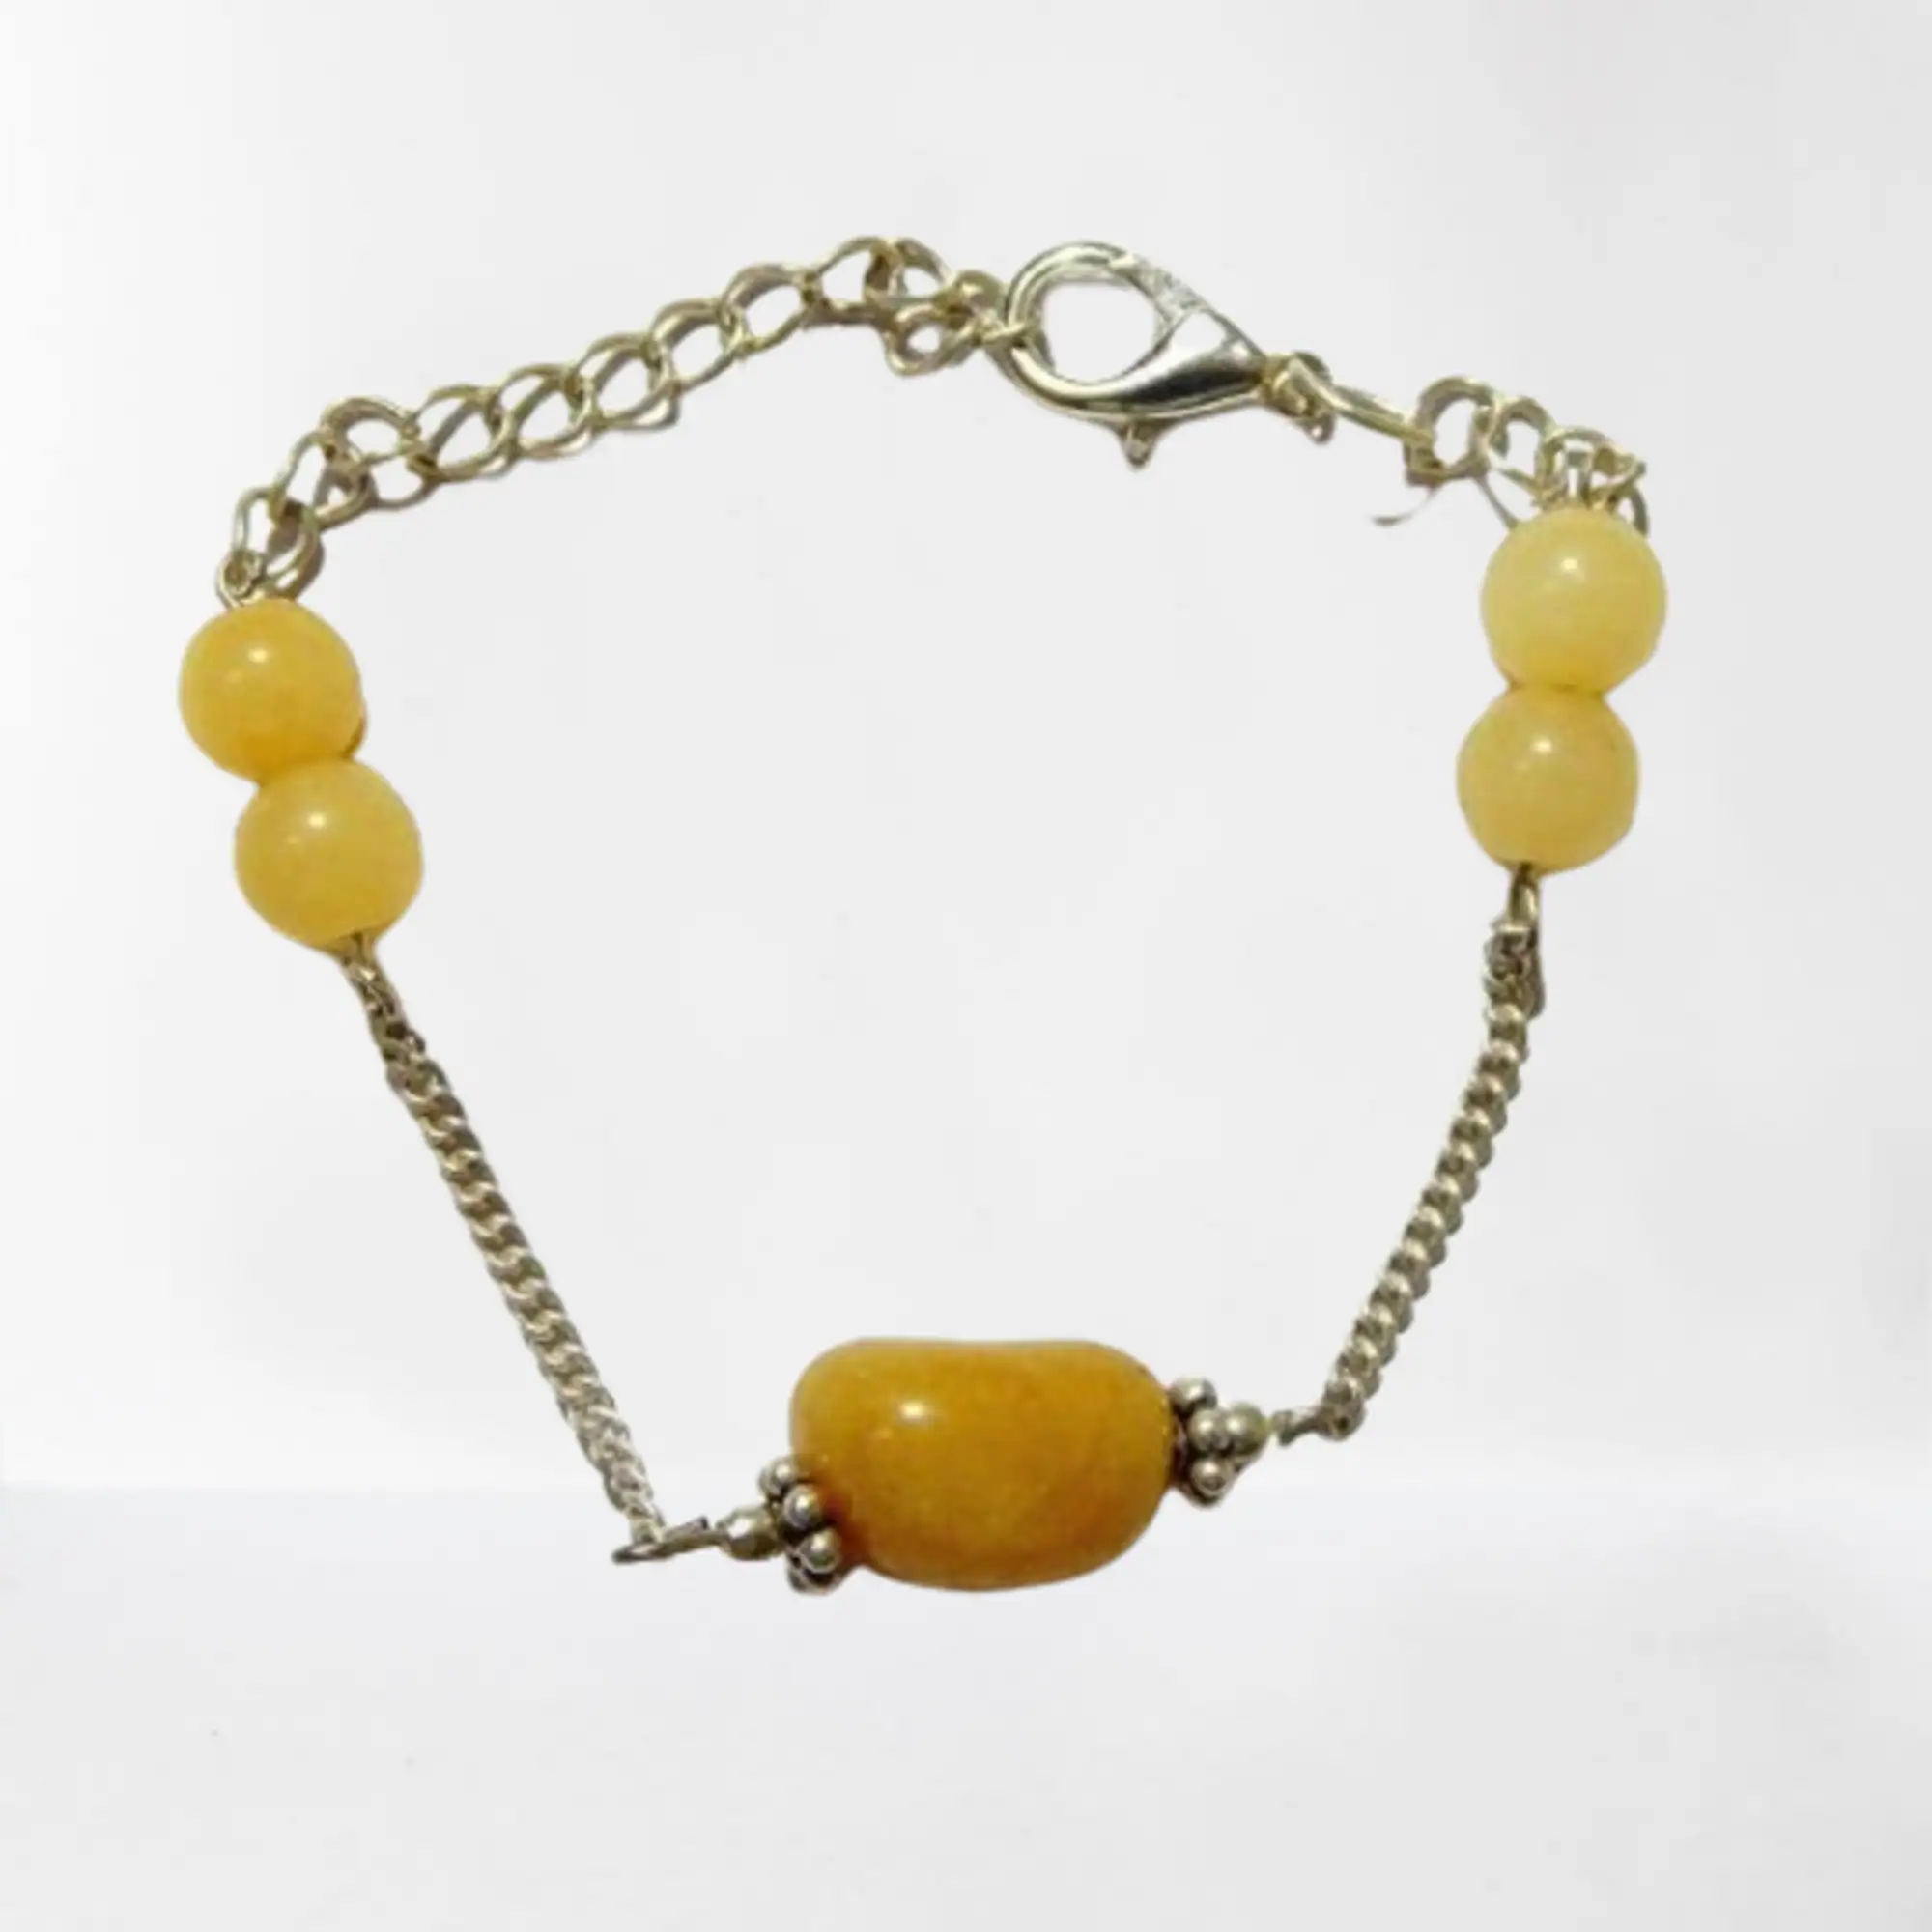
Jaya Vision Jewelry Gemstone Yellow Aventuren Tumble & Beads Chain Bracelet
Type: Bracelets
Brand: JAYA VISION ENTERPRISES
Price: Rs. 310
 Yellow Aventurine Bracelet for Solar Plexus ChakraYellow Aventurine Tumble and Beads with Silver Polish Copper metal beads & Chain. Yellow Aventurine is a protective stone and it gives ambition, intellect and increases personal power. It helps in stting up goals, in depression.Helps in bones, eyes, Hemophilia, reproductive organs, Hepatitis.